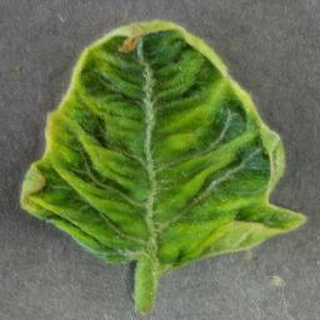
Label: tomato_yellow_leaf_curl_virus